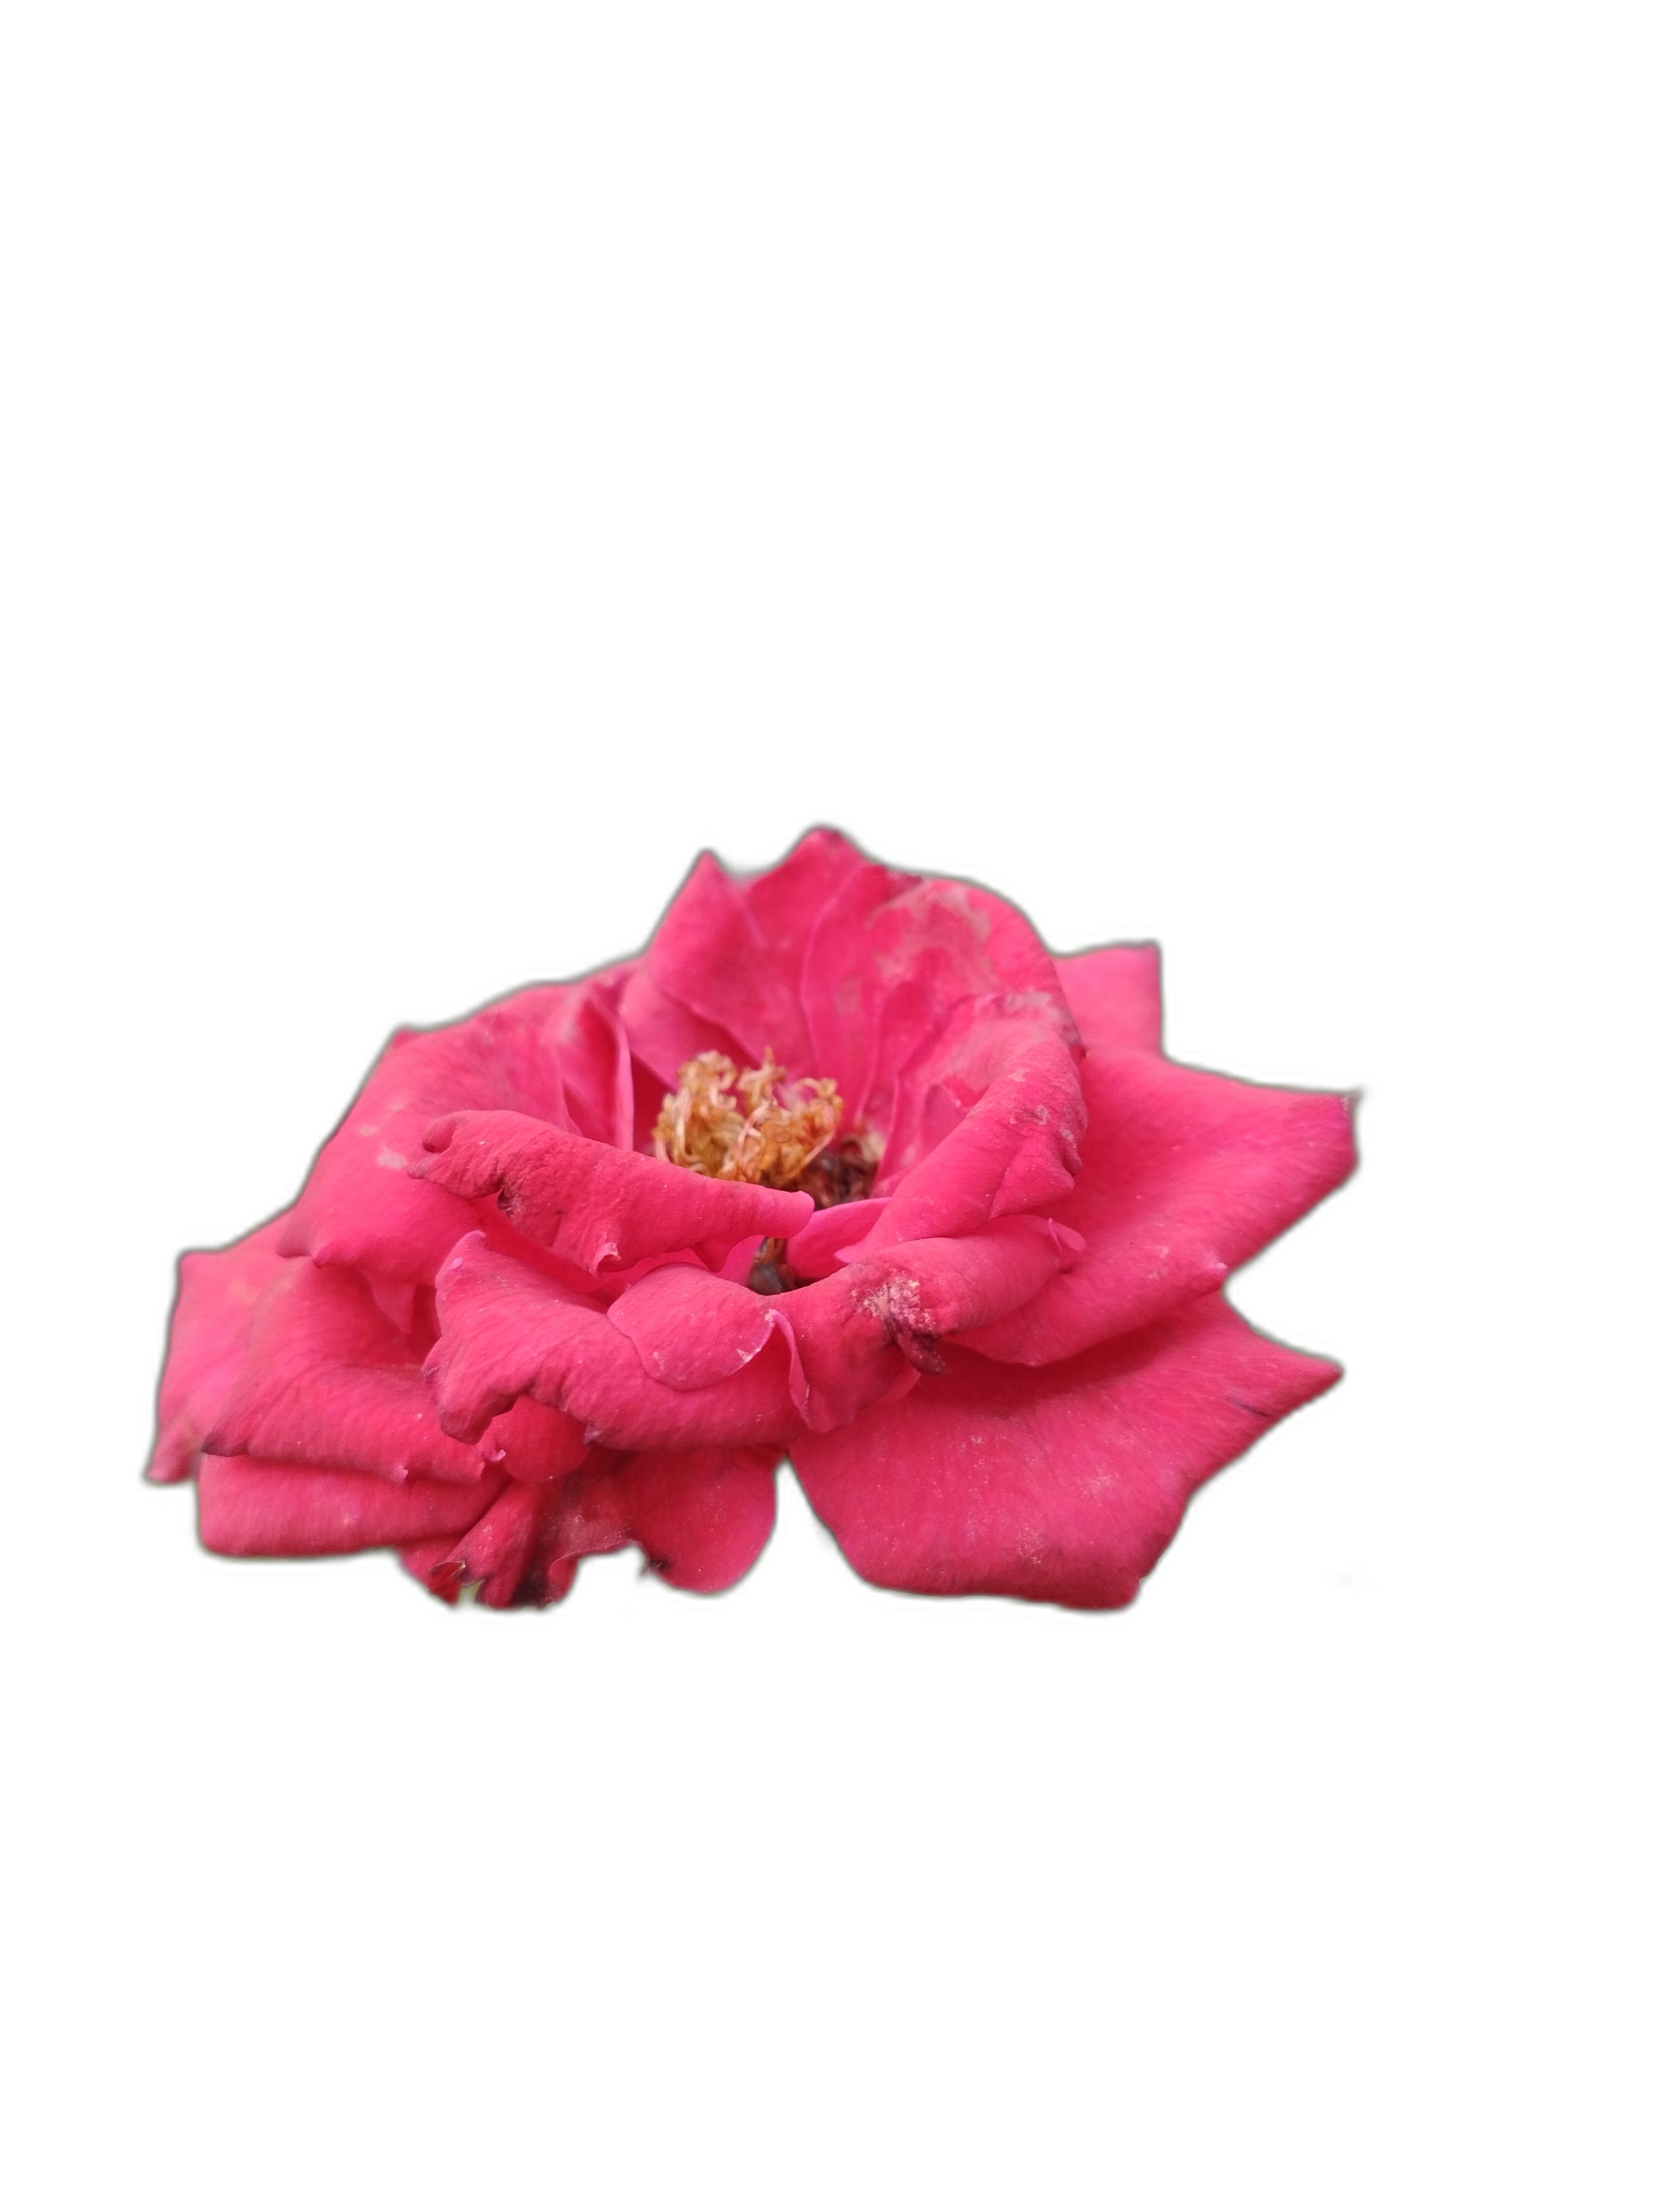
Label: Rose